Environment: real
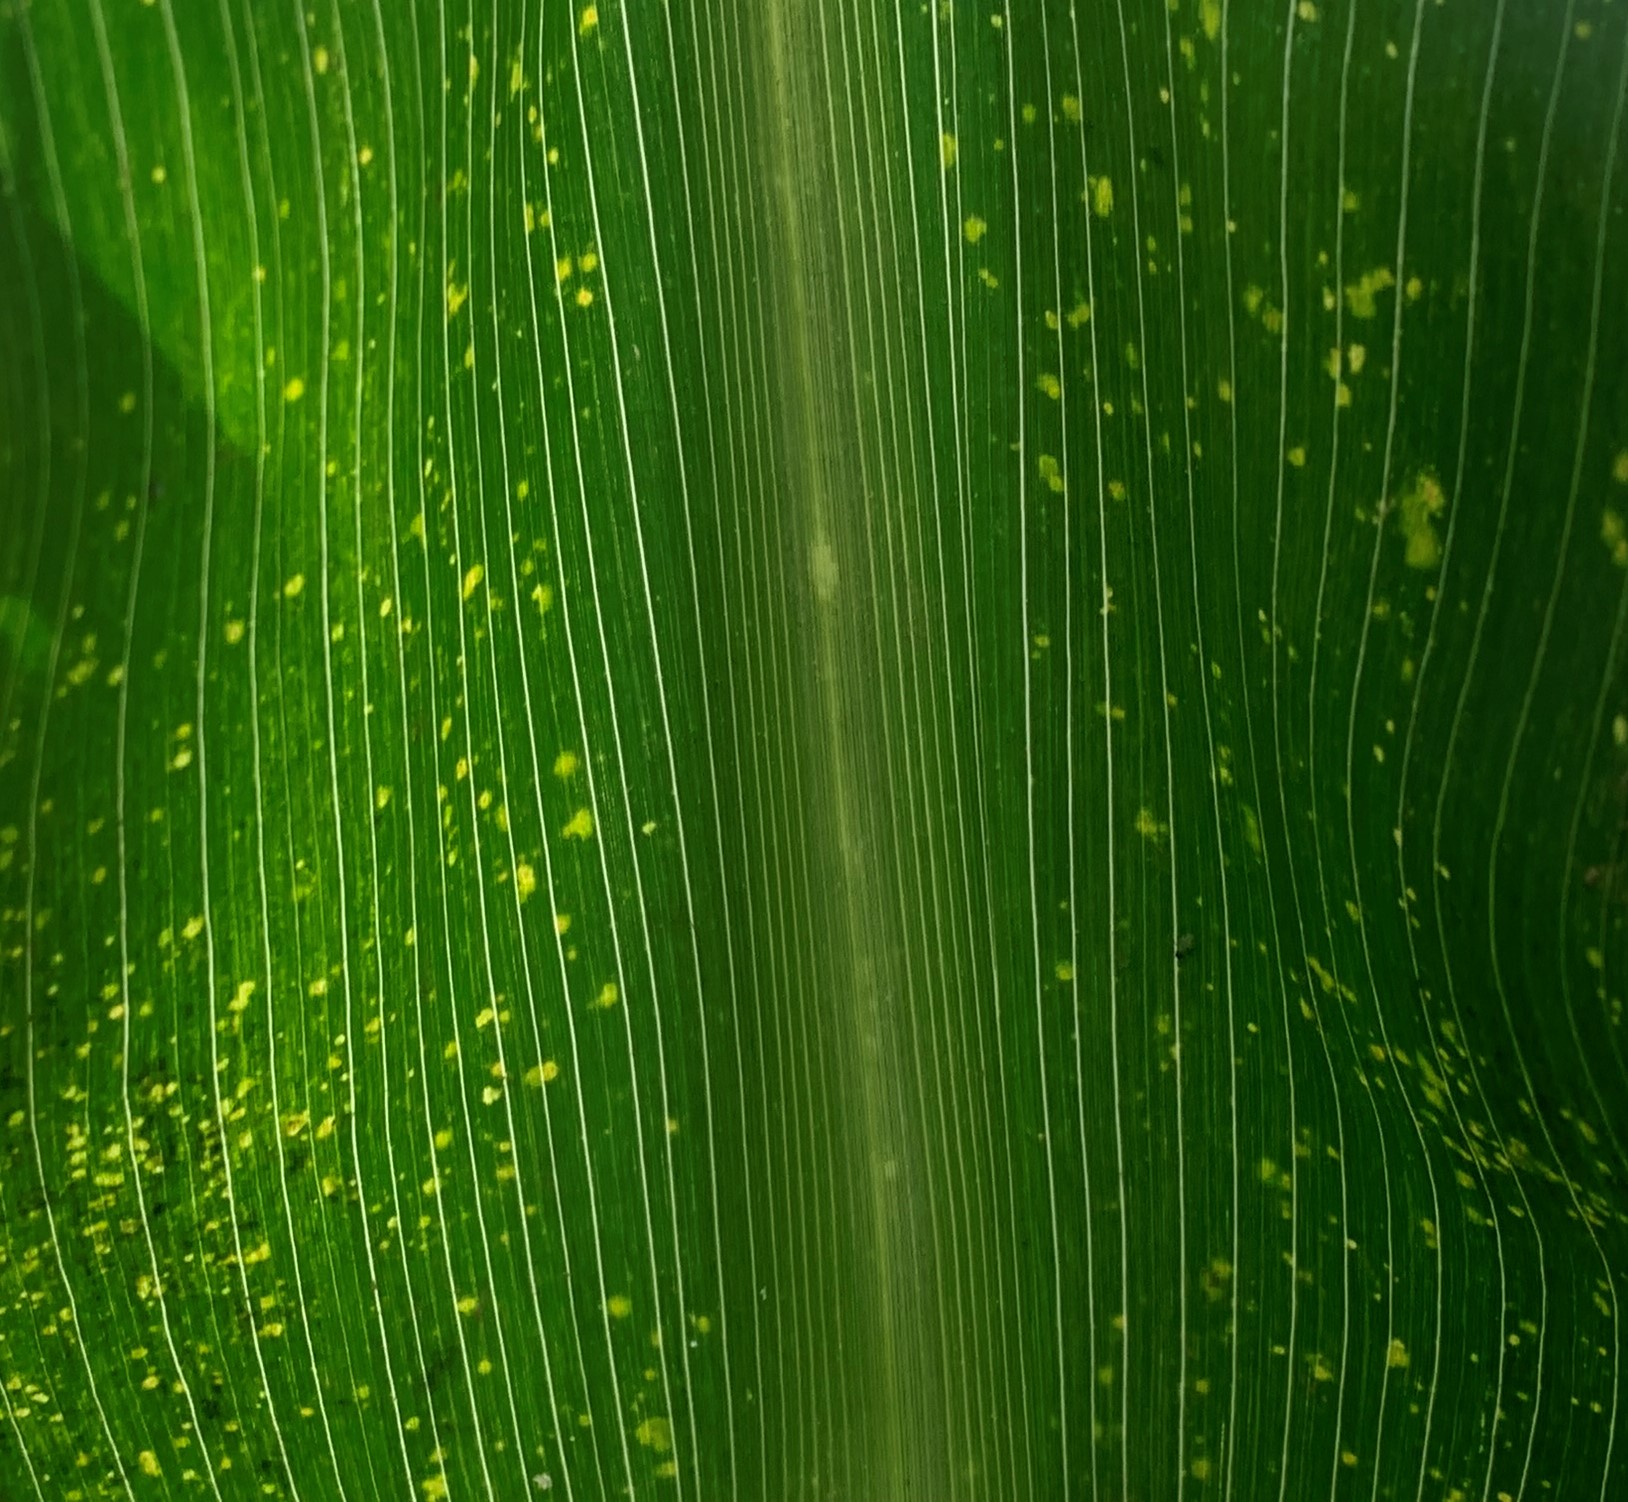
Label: lethal_necrosis